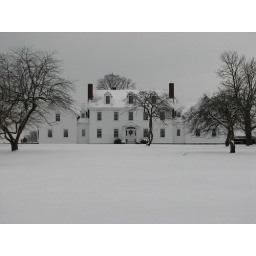
A nice white house in Old Lyme... bad weather.